Hussite Wars

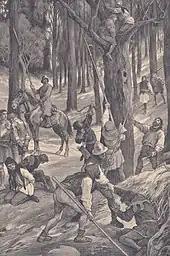
Hussites persecuting the German soldiers after the Battle of Domažlice, romantic painting

During the Hussite Wars, the Hussites launched raids against many bordering countries. The Hussites called them "Spanilé jízdy" ("glorious rides"). Especially under the leadership of Prokop the Great, Hussites invaded Silesia, Saxony, Hungary, Lusatia, and Meissen. These raids were against countries that had supplied the Germans with men during the anti-Hussite crusades, to deter further participation. However, the raids did not have the desired effect; these countries kept supplying soldiers for the crusades against the Hussites.